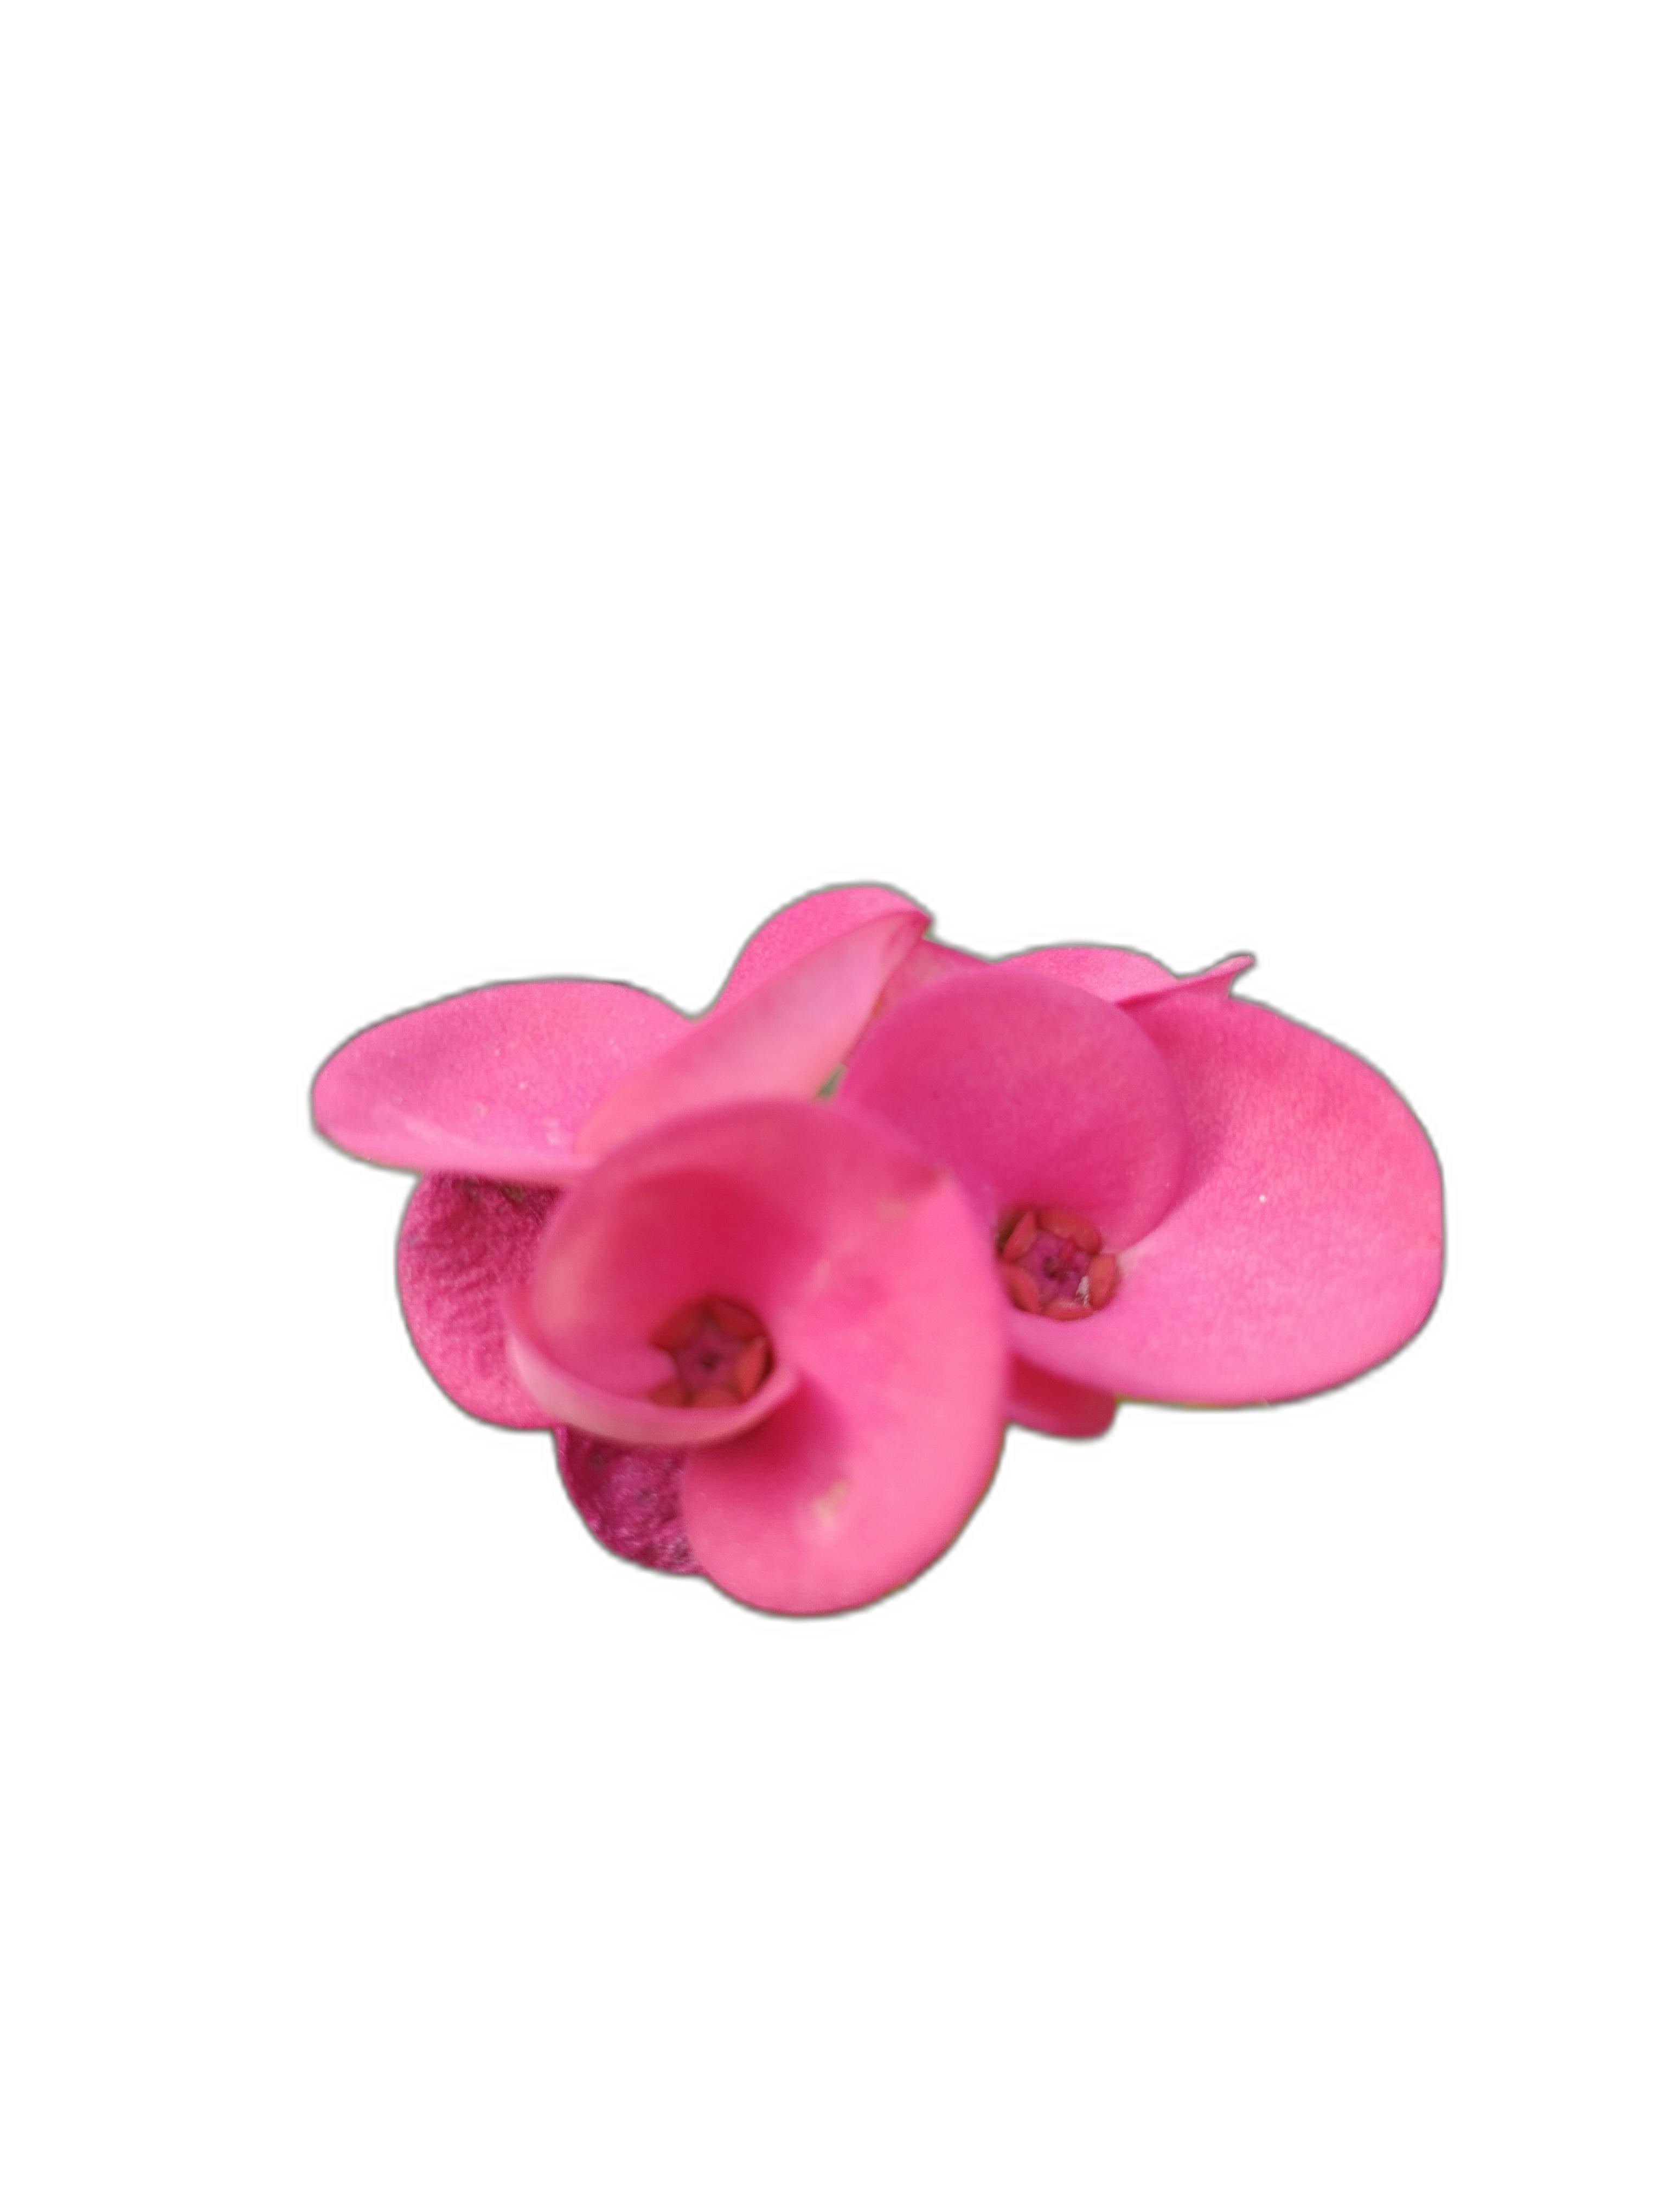
Label: Crown of thorns